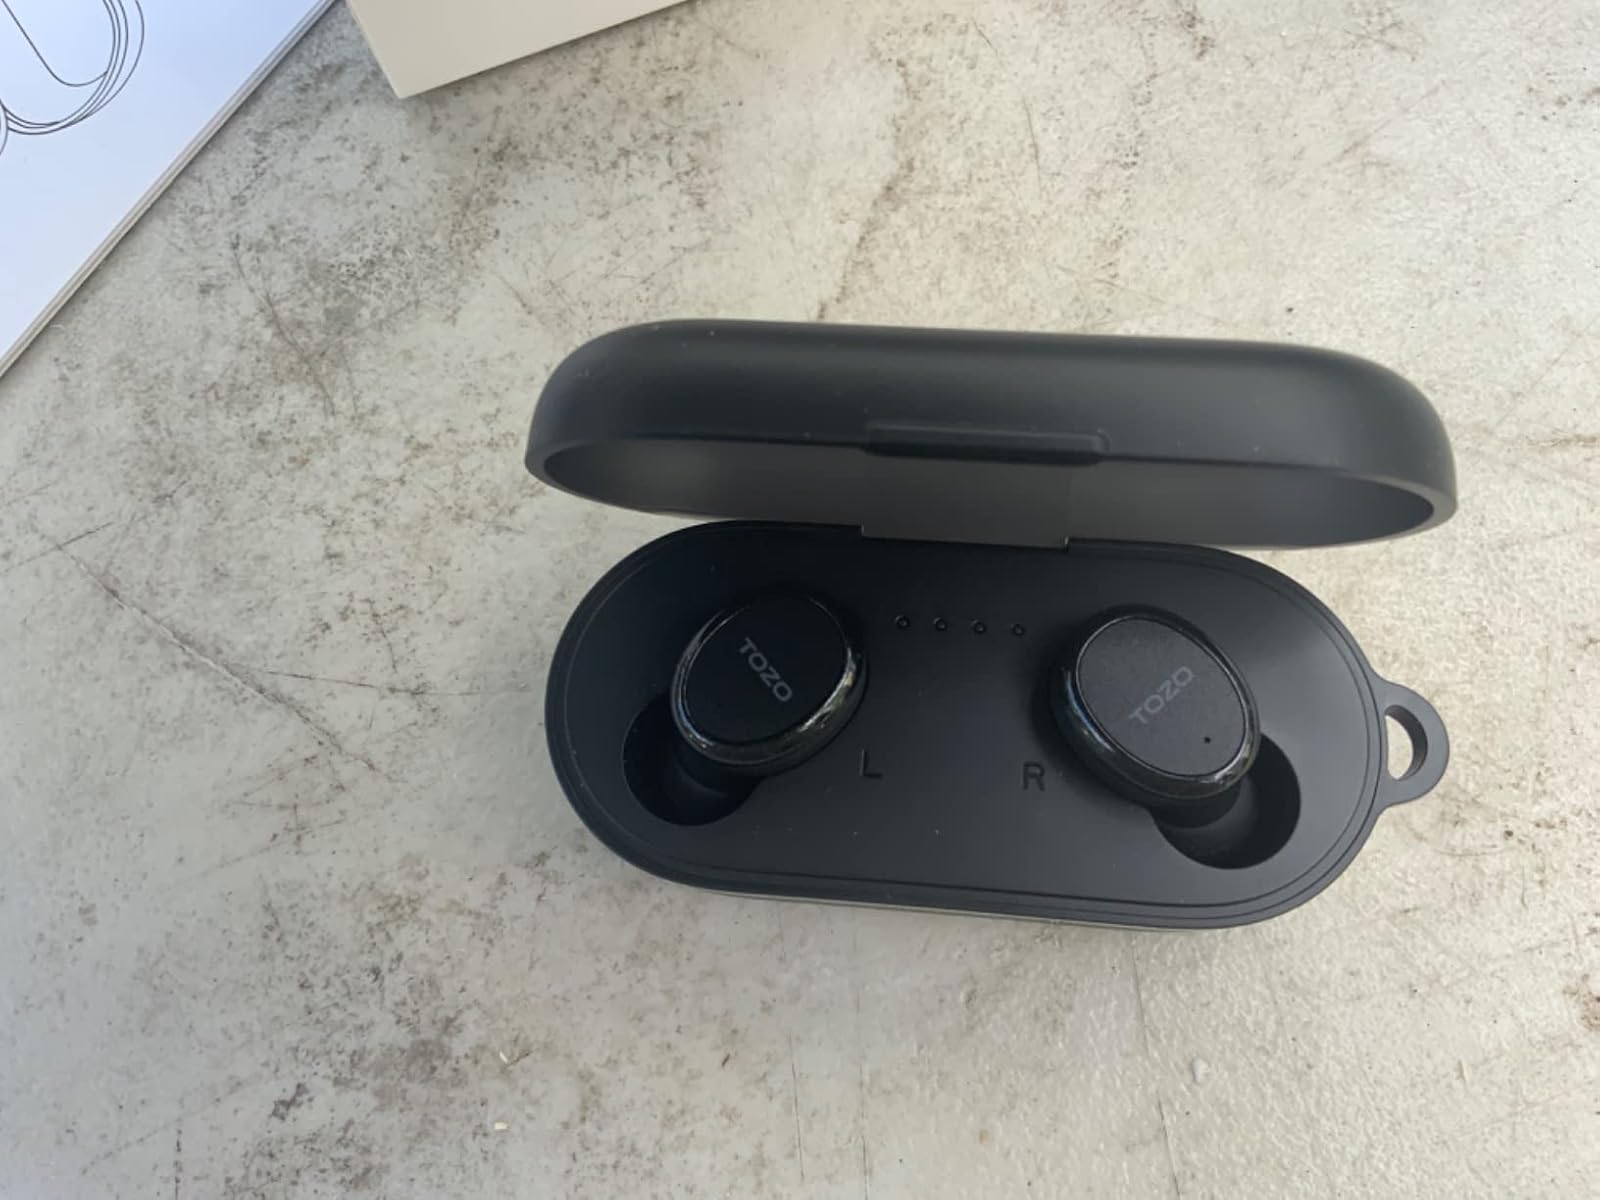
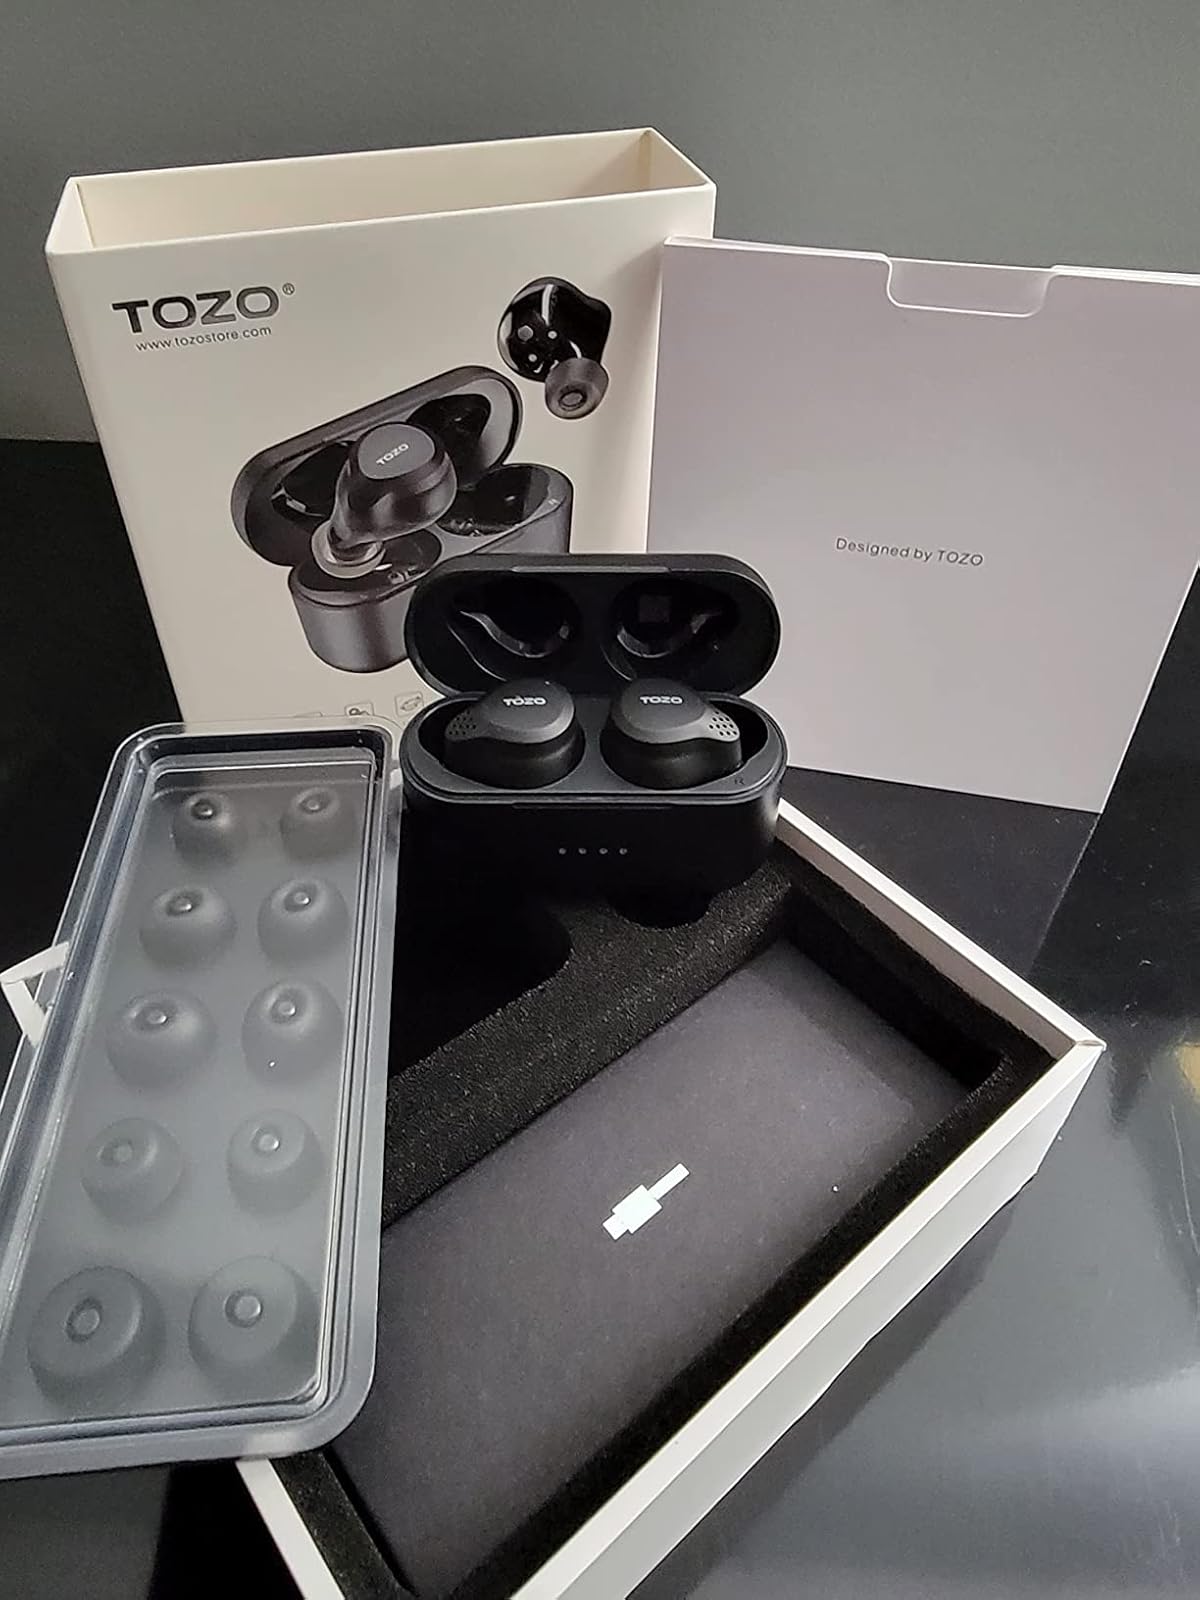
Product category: earbuds
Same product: no